3 Ninjas (film)

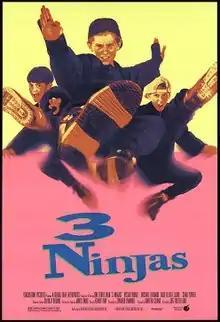
Theatrical release poster

3 Ninjas is a 1992 American martial arts comedy film directed by Jon Turteltaub and starring Victor Wong, Michael Treanor, Max Elliott Slade and Chad Power. It was the only "3 Ninjas" film released by Touchstone Pictures, while the others were released by TriStar Pictures. The film is about three young brothers who learn martial arts from their Japanese grandfather. The film was released on August 7, 1992, and was preceded by the "Bonkers D. Bobcat" short "Petal to the Metal" (the pilot short of Raw Toonage) in theaters.